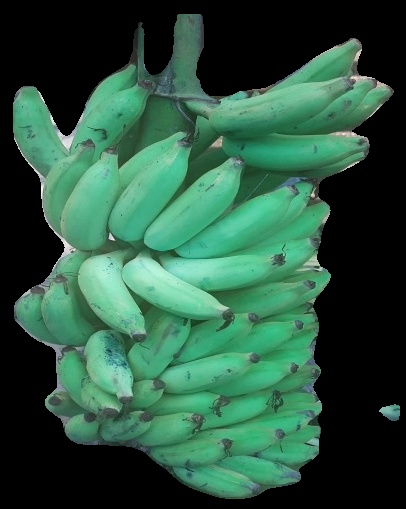
Variety: elakki-bale
Grade: grade2